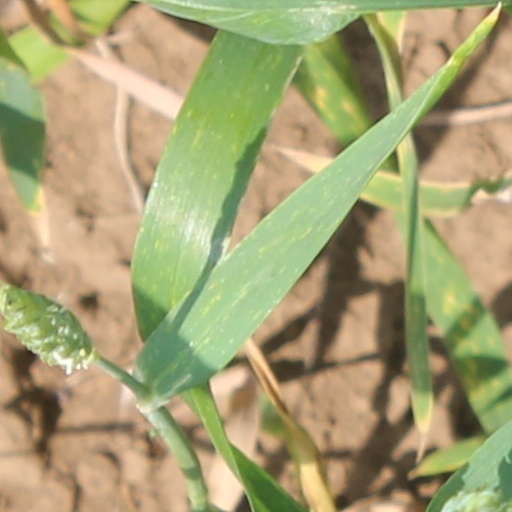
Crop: wheat